Energy storage

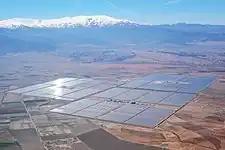
The 150 MW Andasol solar power station in Spain is a parabolic trough solar thermal power plant that stores energy in tanks of molten salt so that it can continue generating electricity when the sun is not shining.

Supercapacitors, also called electric double-layer capacitors (EDLC) or ultracapacitors, are a family of electrochemical capacitors that do not have conventional solid dielectrics. Capacitance is determined by two storage principles, double-layer capacitance and pseudocapacitance.